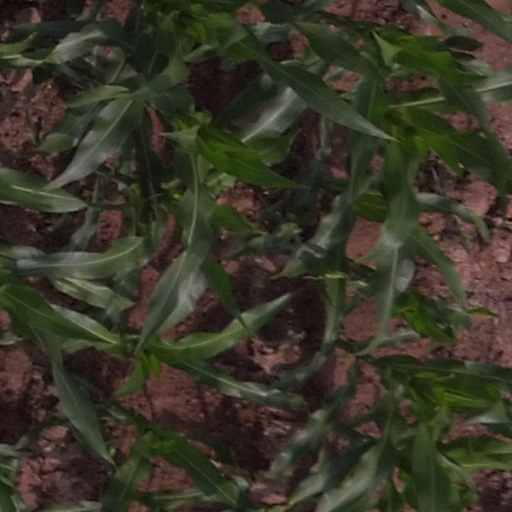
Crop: maize; corn